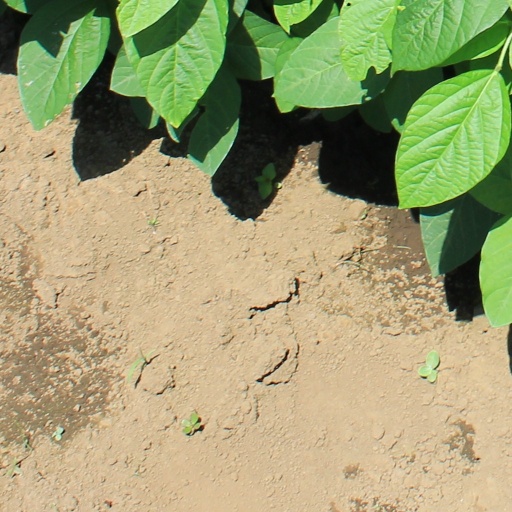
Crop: soybean